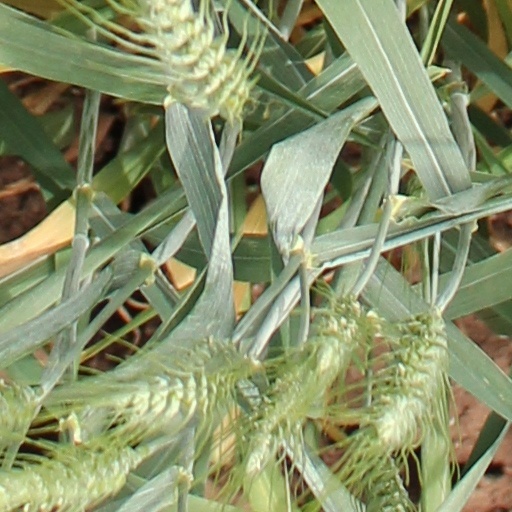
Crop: wheat